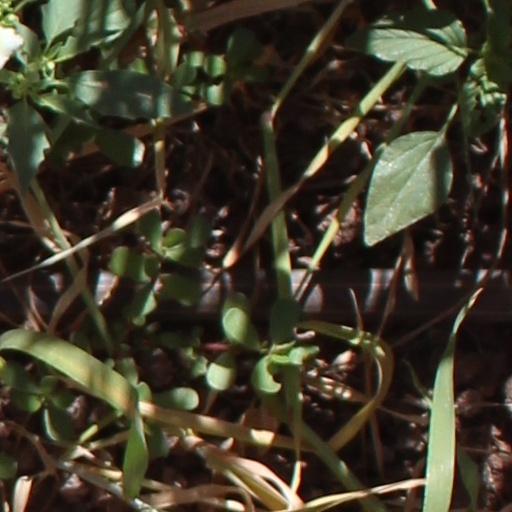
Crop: wheat